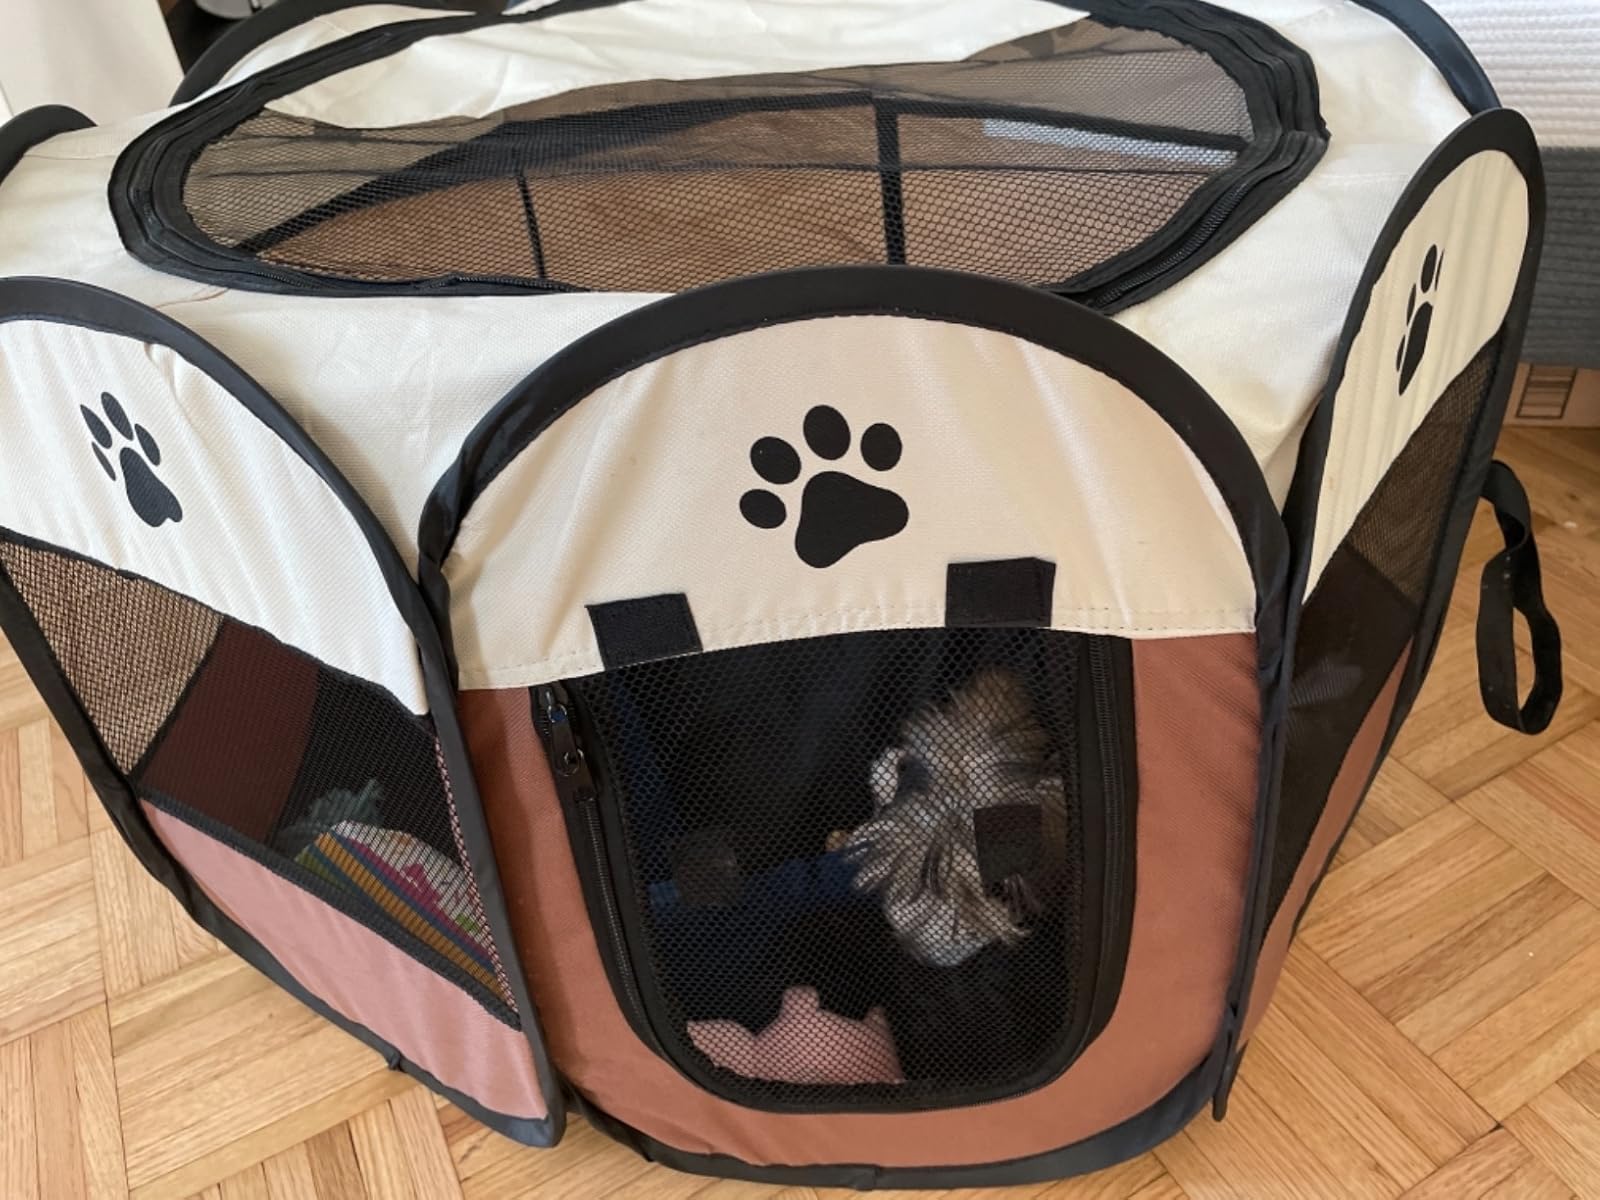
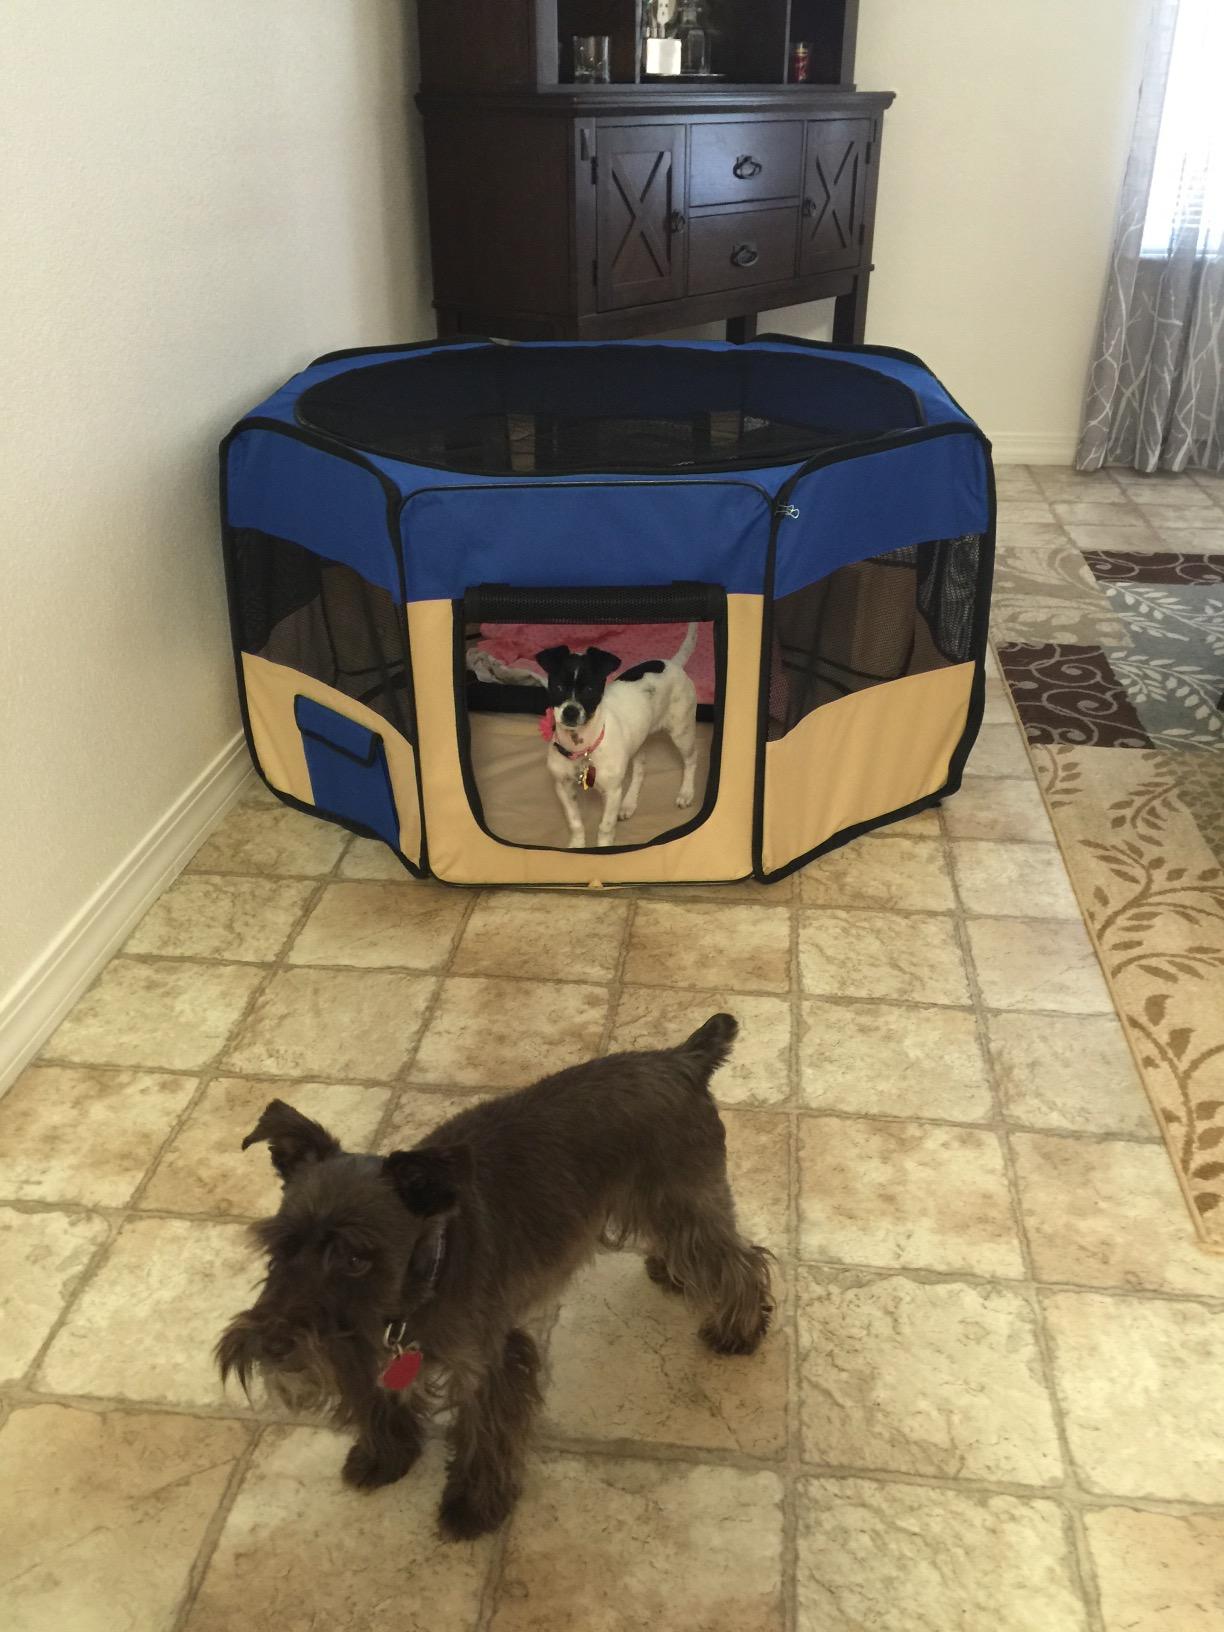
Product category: items_kennel
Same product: no